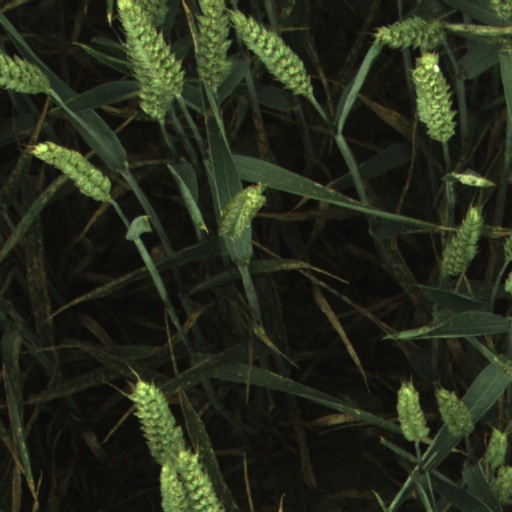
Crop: wheat